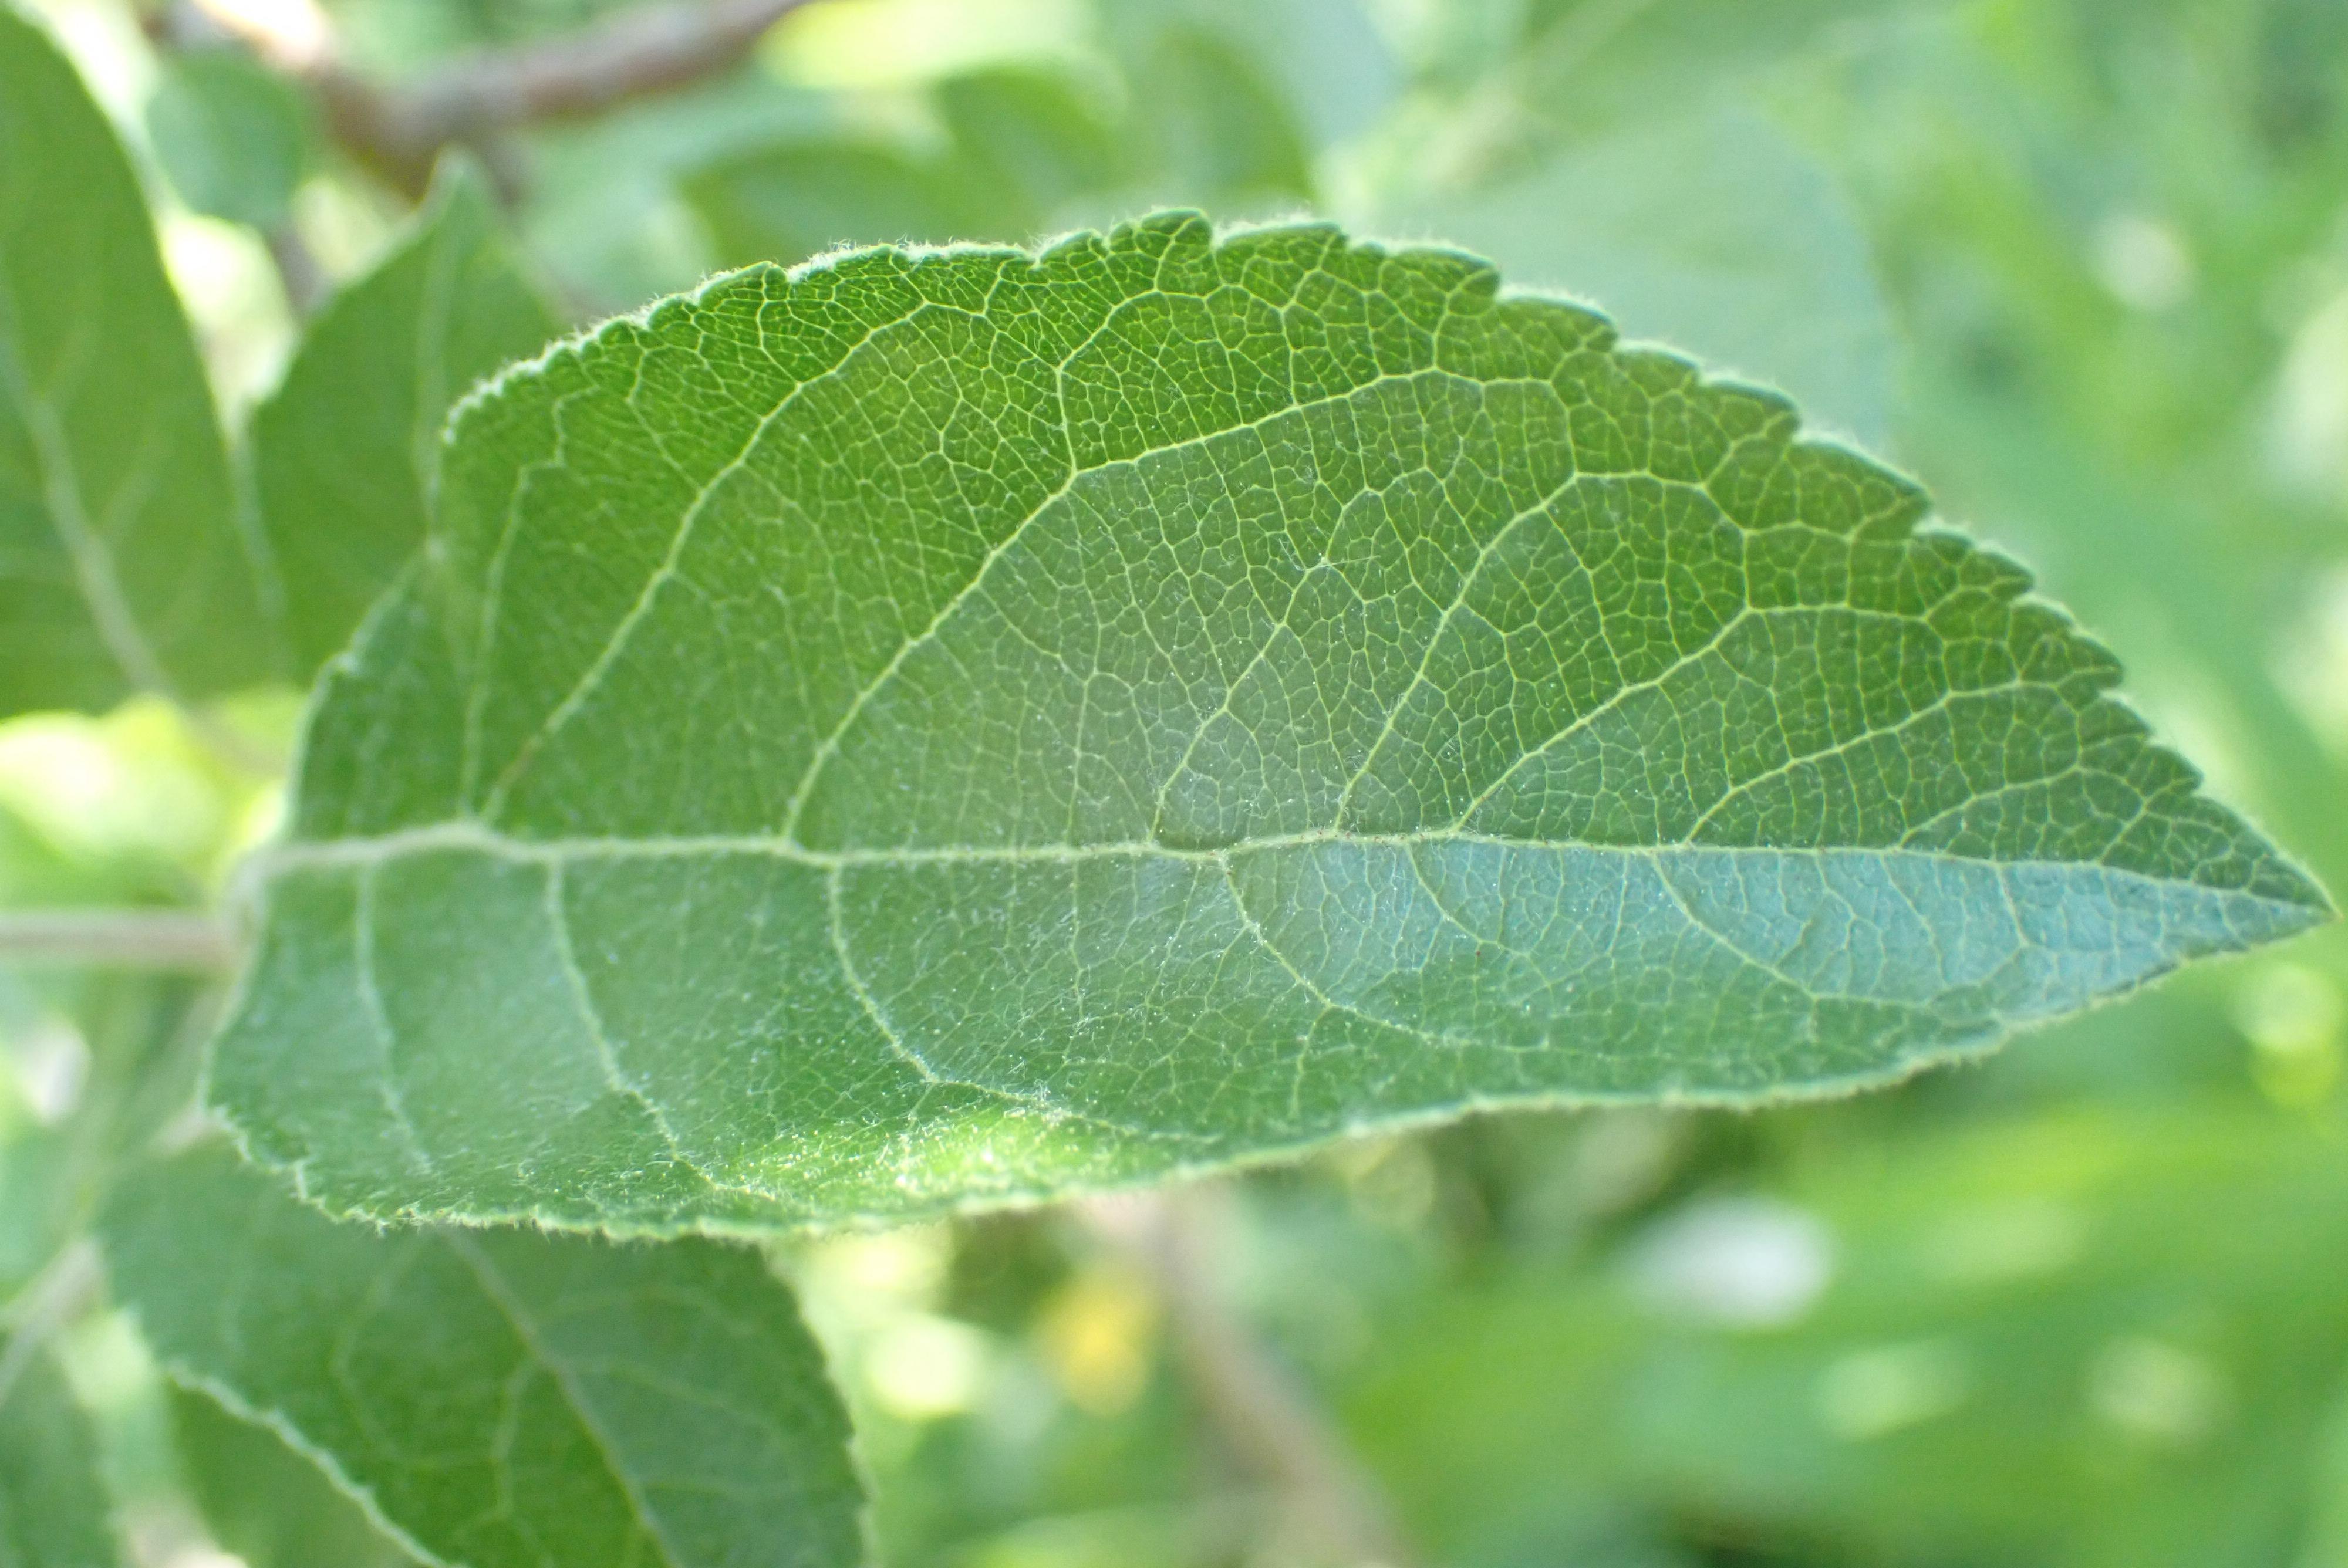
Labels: healthy